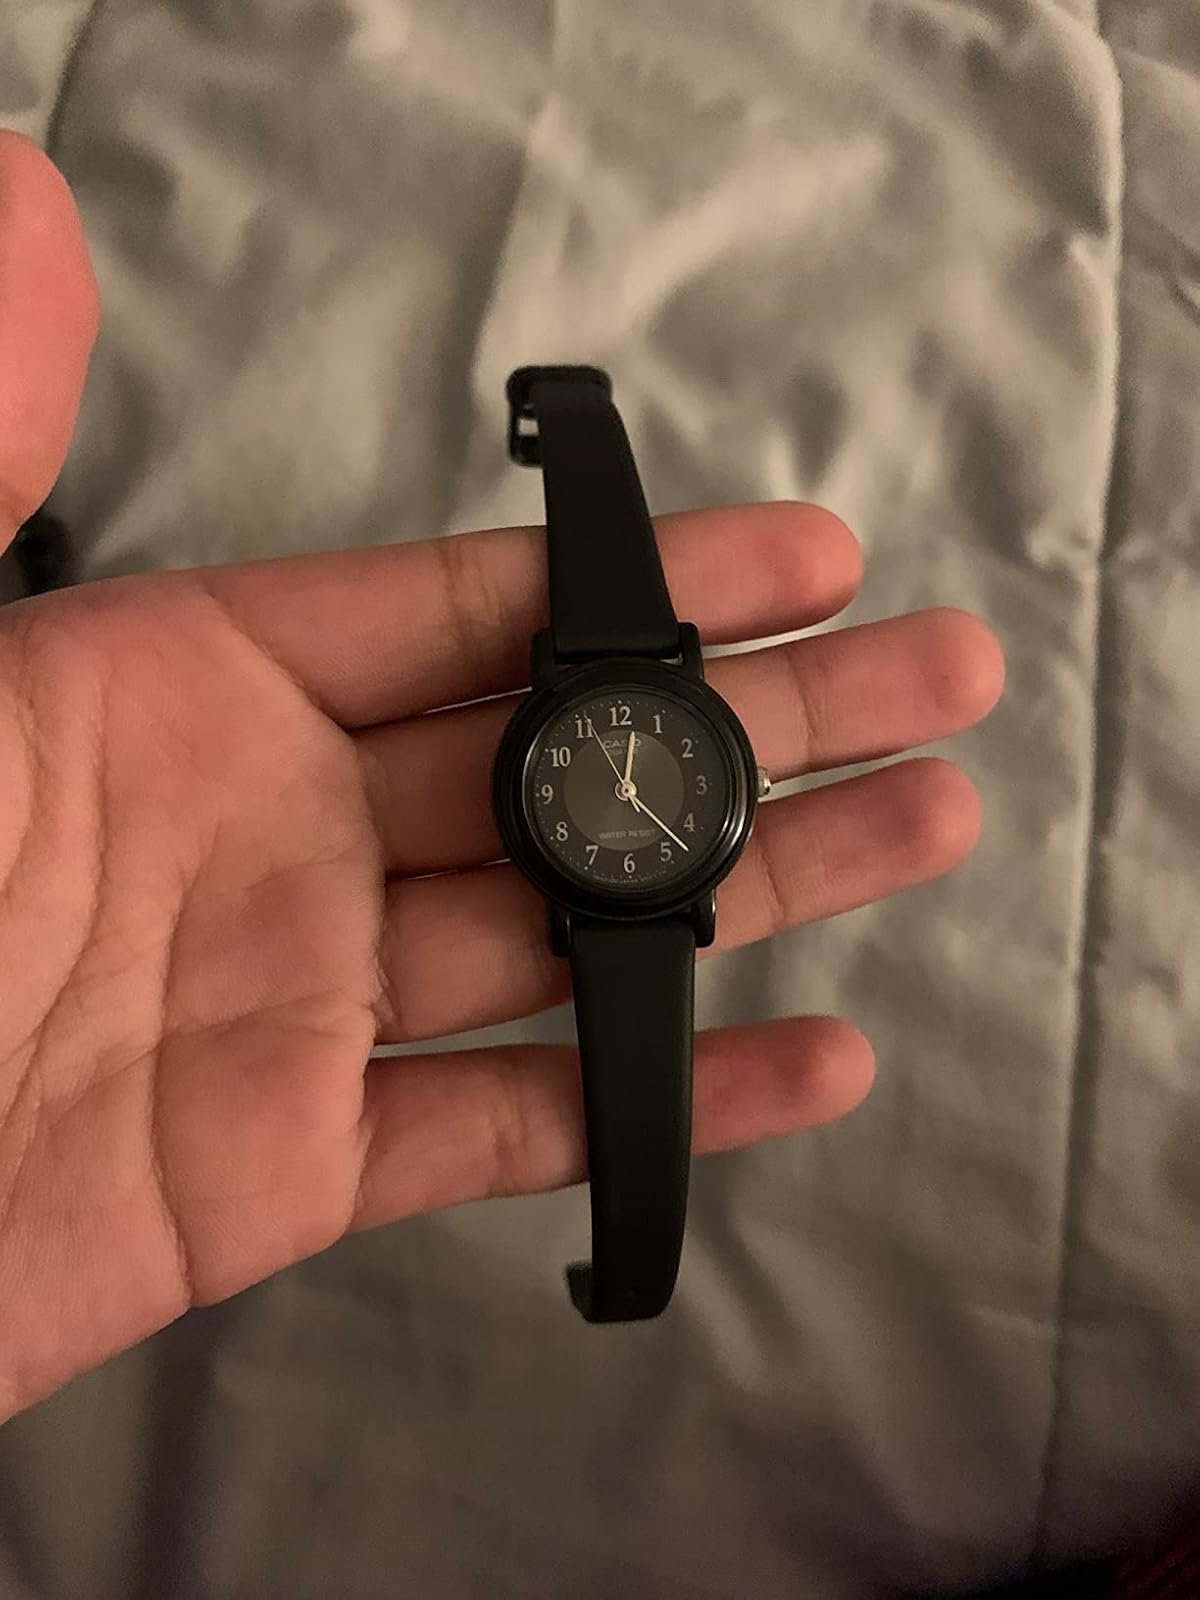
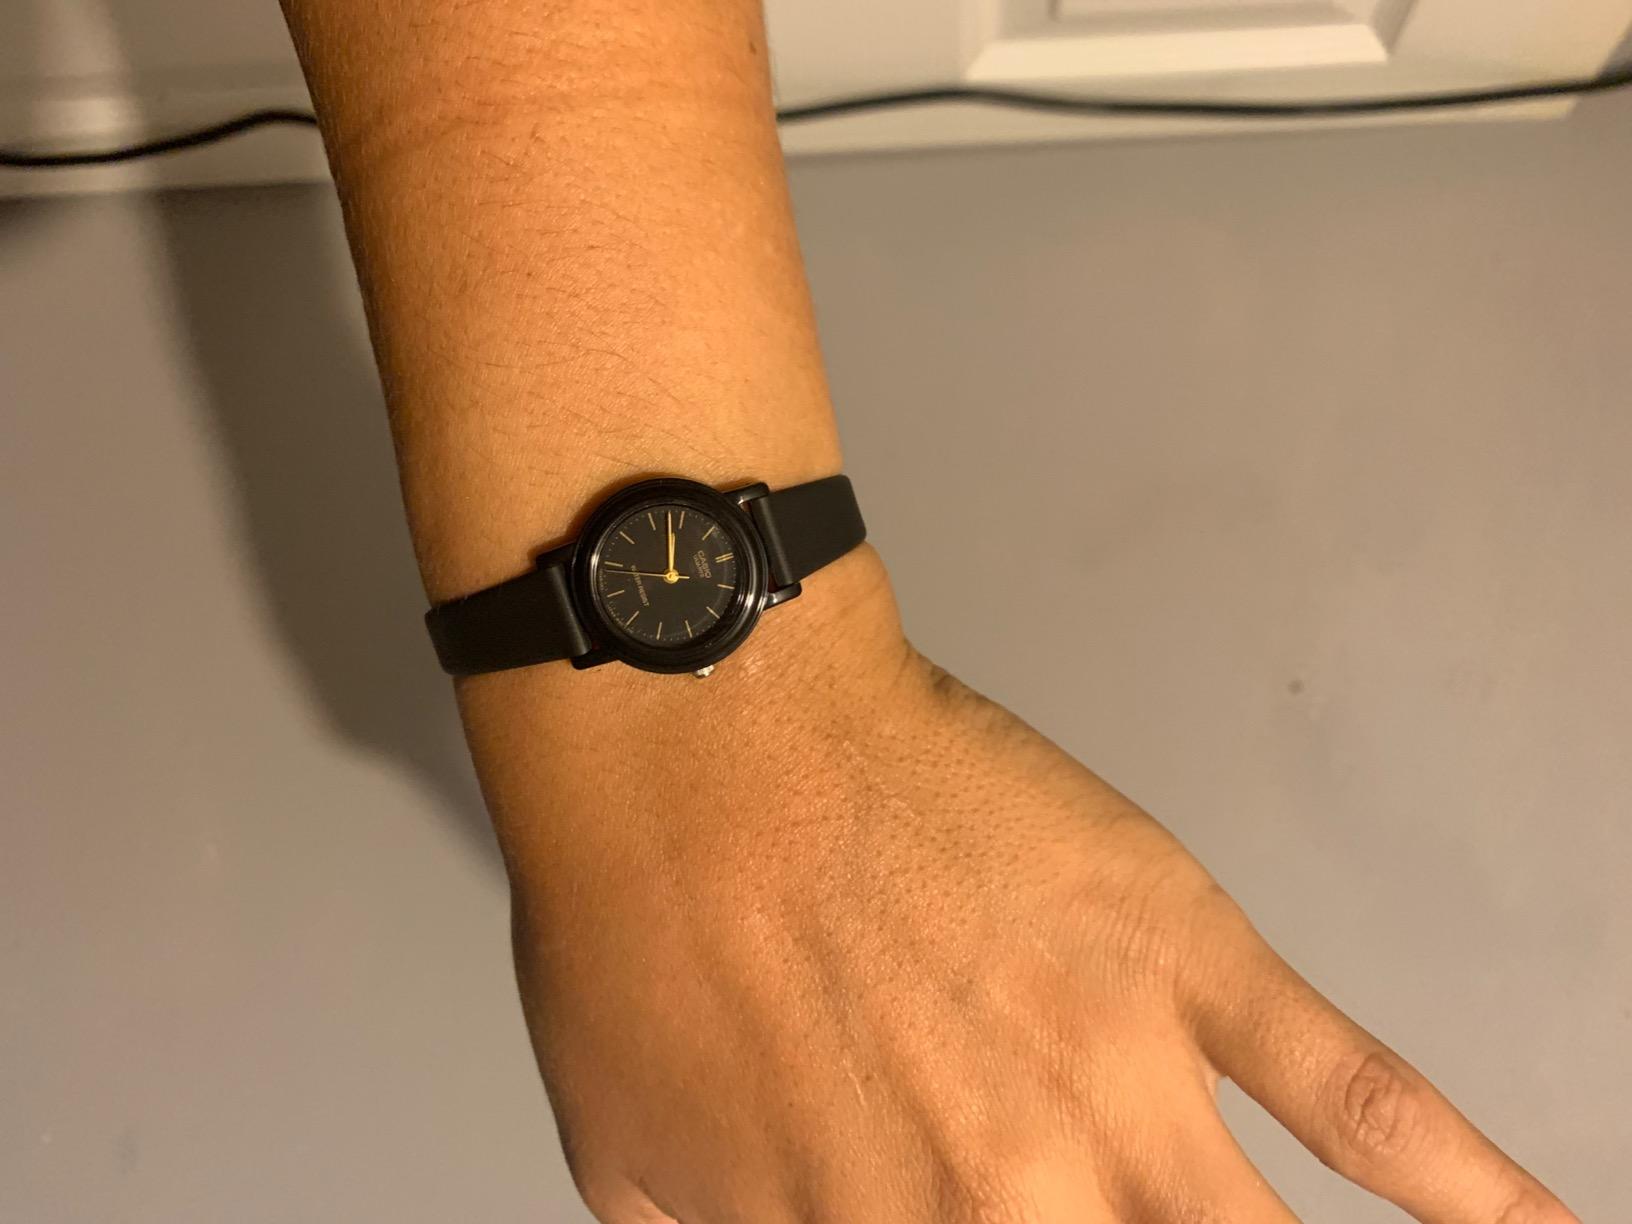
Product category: accessories_watch
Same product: no